Orly Silbersatz Banai

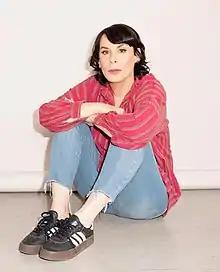

Orly Silbersatz-Banai (born ) is an Israeli actress and singer. She has won two Ophir Awards and a prize from the Israeli Academy of Cinema and Television.